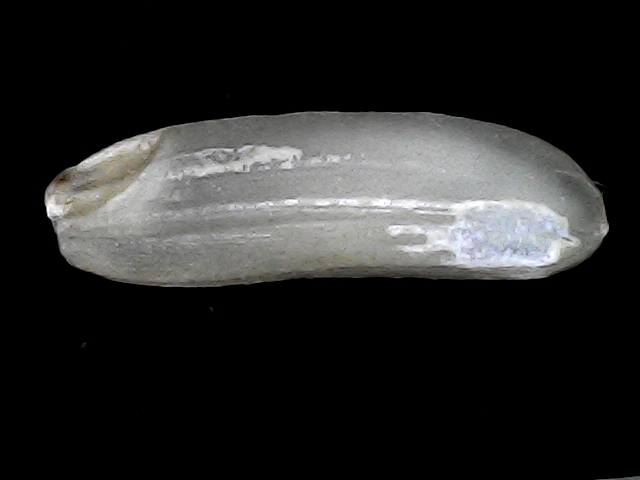
Rice variety: BRRI102